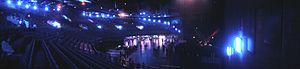
Le 3Arena est une salle de spectacles située à North Wall Quay dans les Docklands de Dublin, ouverte sous le nom de The O₂ le 16 décembre 2008, d'une capacité de 13 000 places.